Fire and Rescue New South Wales

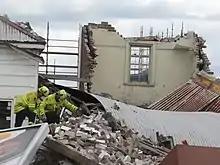
Firefighters search rubble for survivors of a building collapse

Community fire units (CFUs) are volunteer teams of local residents trained to safeguard their homes during a bushfire. The units operate until the fire brigades can get there, or to 'mop up' after a fire has passed. Fire units can then be released to attend more urgent incidents. CFU members are not firefighters. The aim of the CFU program is to reduce the impact of bushfires on the community and to protect life and property from bushfires. A typical team is made up of six to 12 members. Recruitment is within the local community. Local fire stations conduct regular training sessions with volunteers. The training focus is on bushfire education, prevention and preparation.